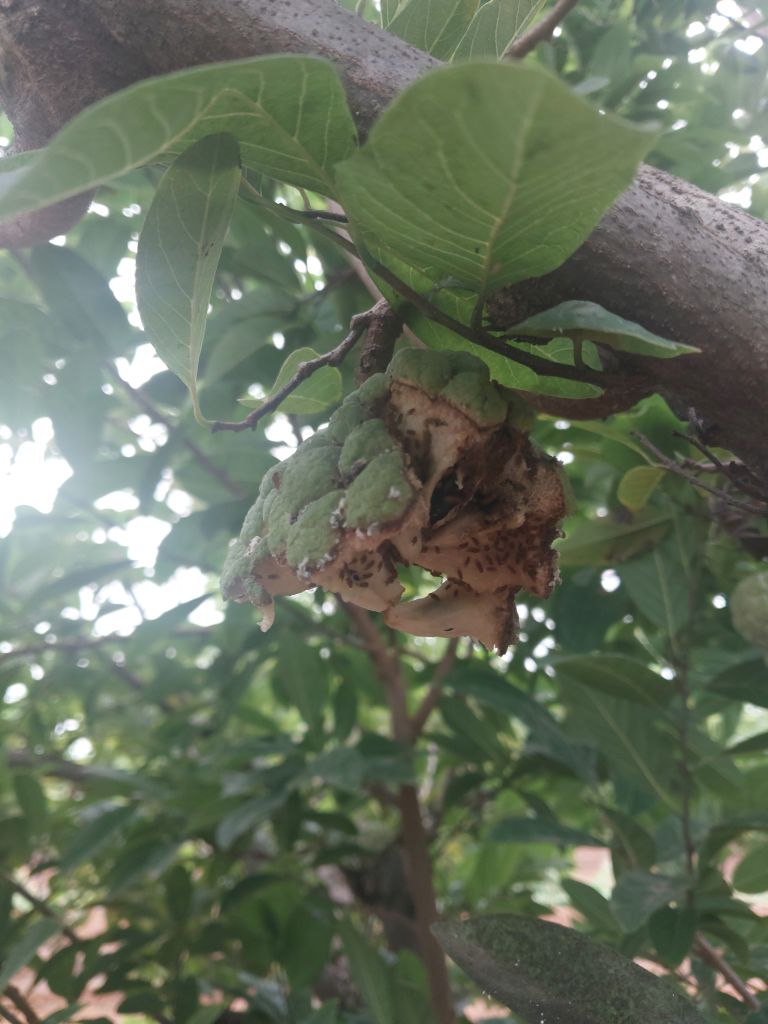
Disease label: Mealy Bug